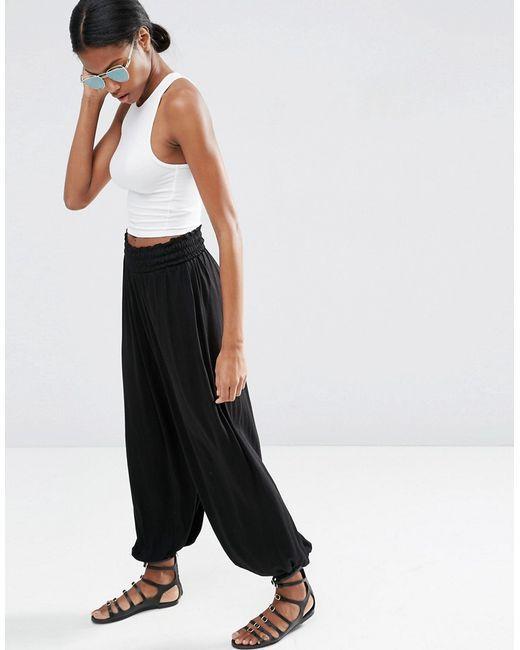
Hose, Nylon, ausgehen, schwarz, rau, elastisch